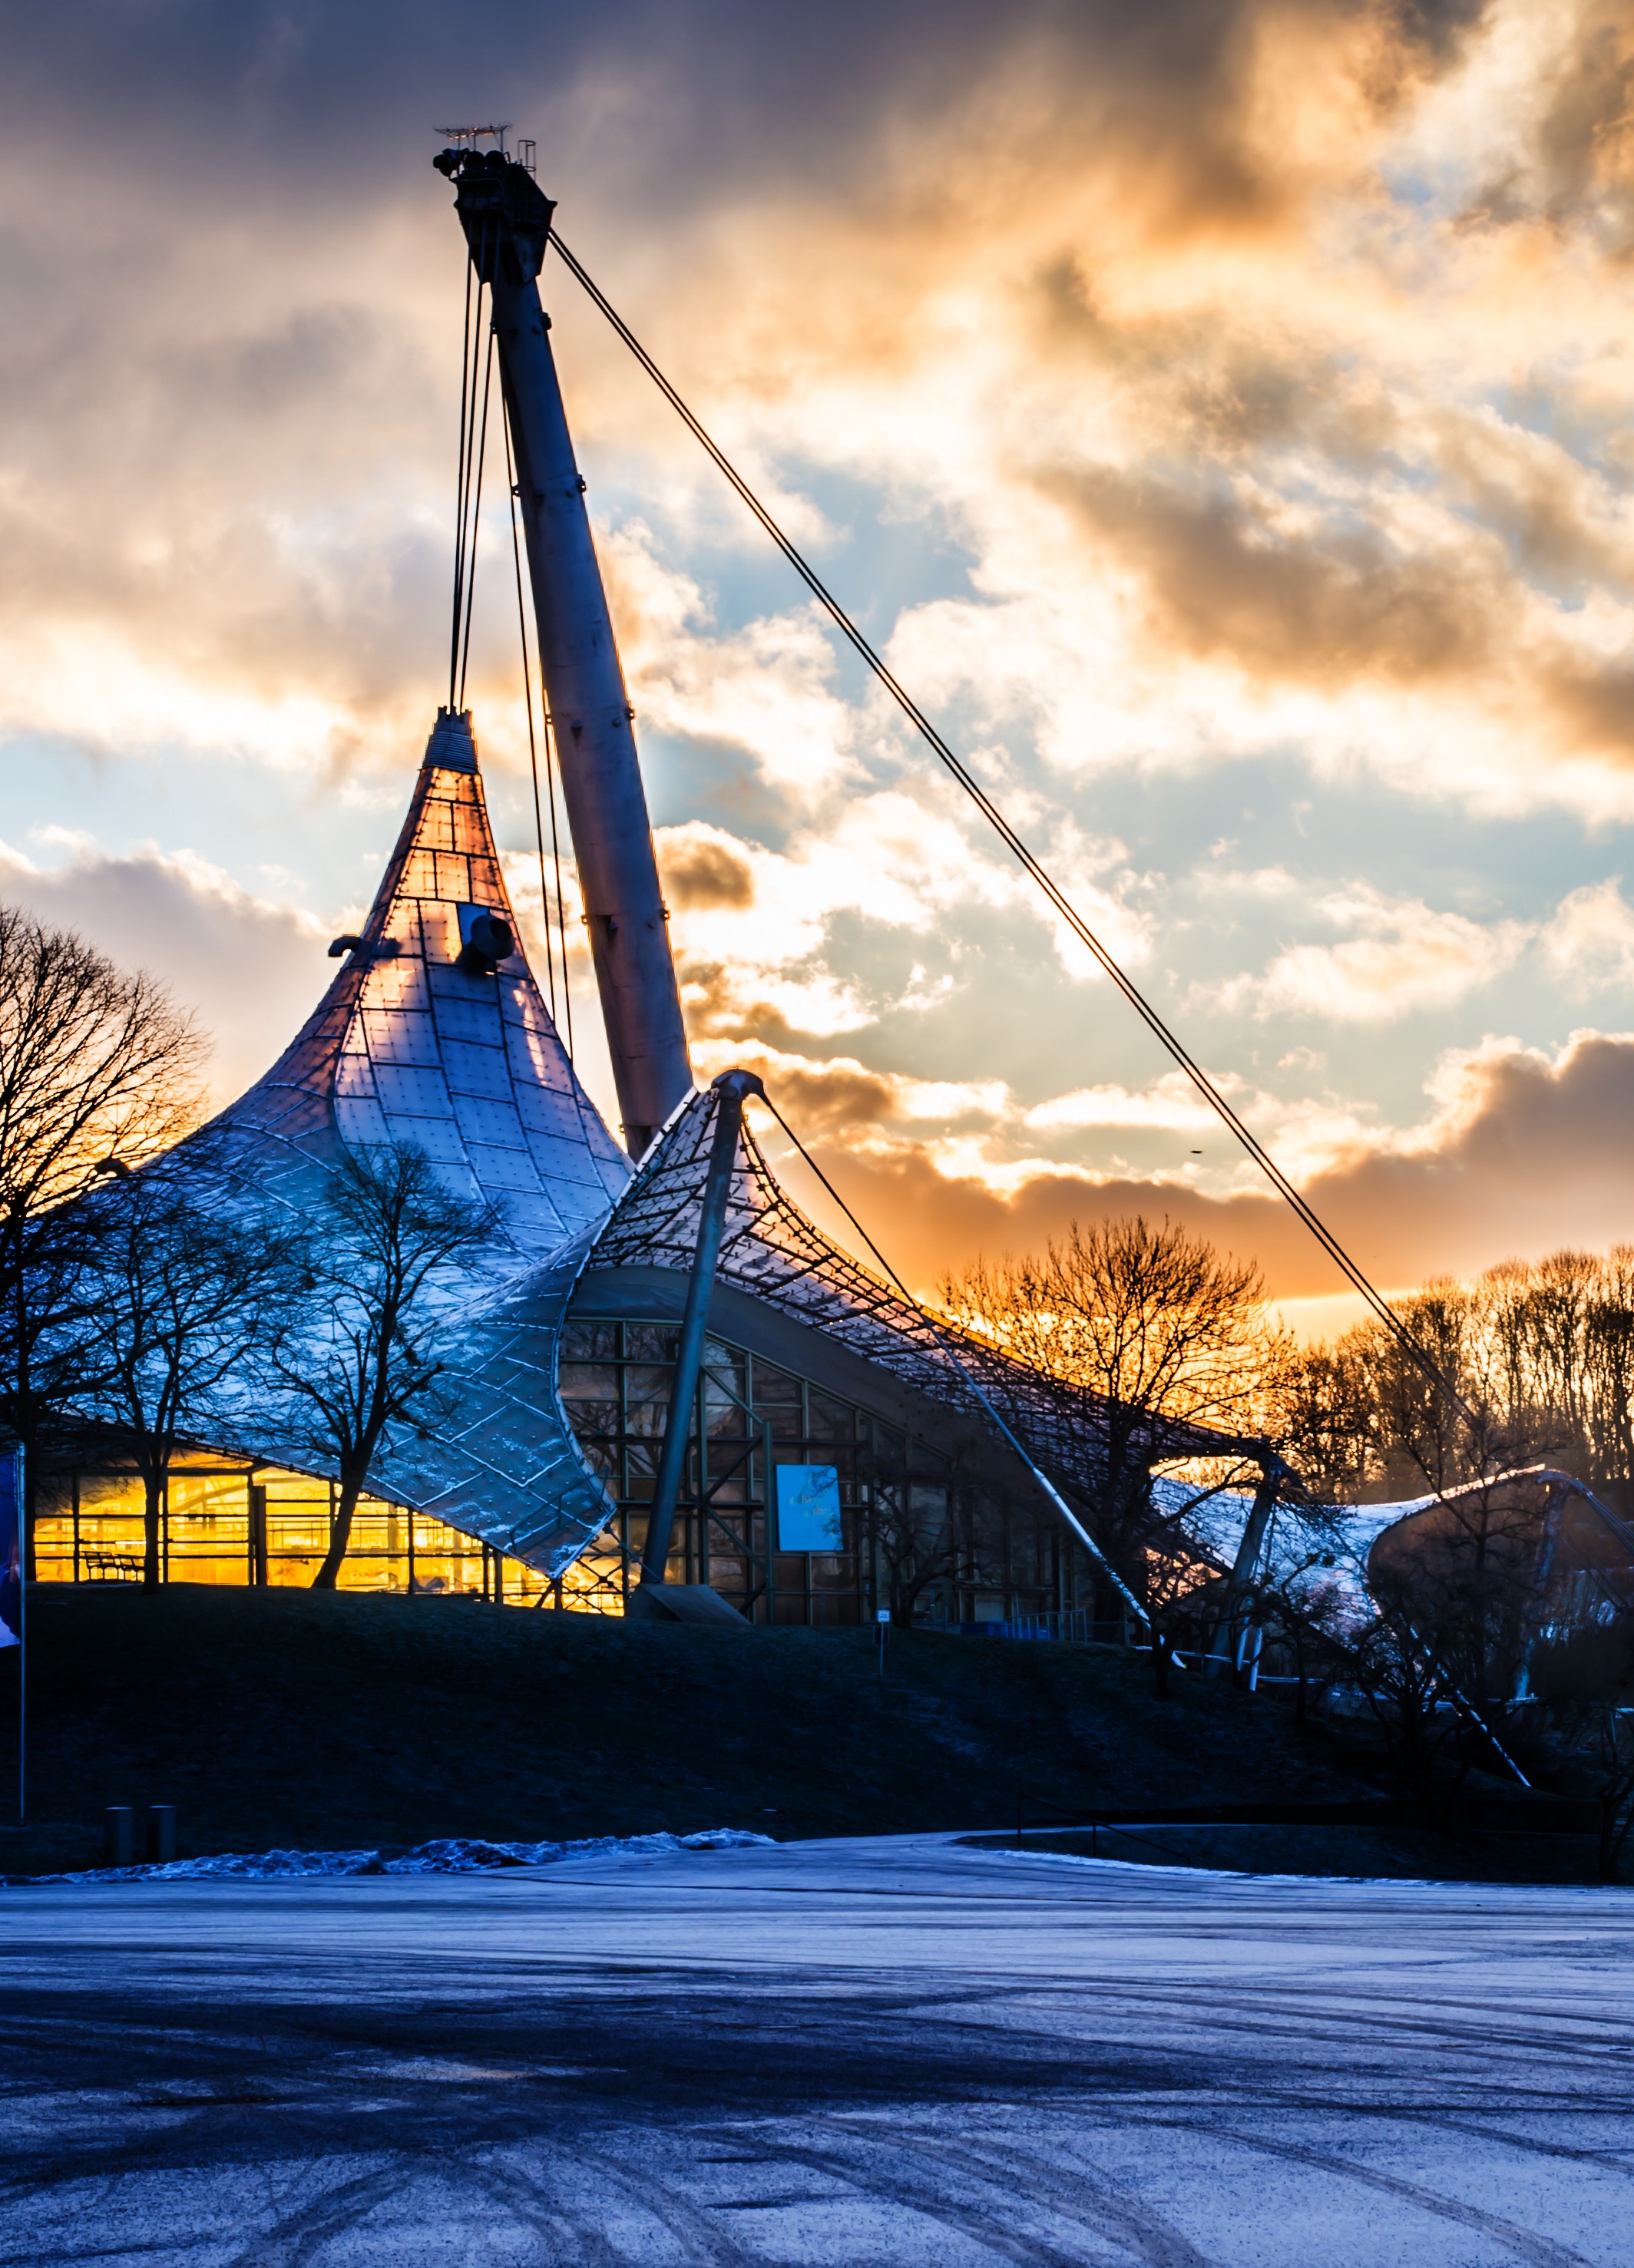
sky, snow, winter, cloud, mountain, sunlight, freezing, evening, rural area, architecture, sunset, ice, landscape, house, dusk, meteorological phenomenon, barn, city, building